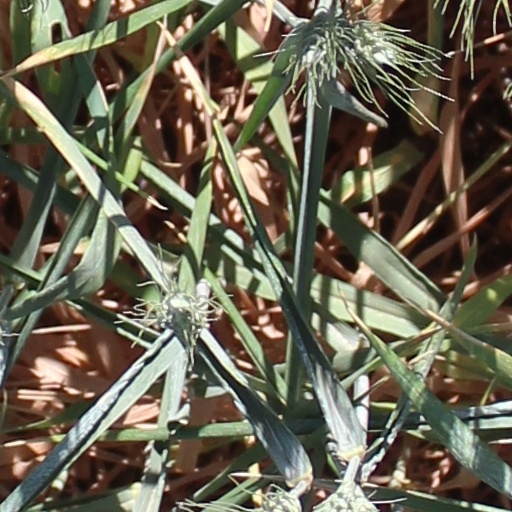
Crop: wheat